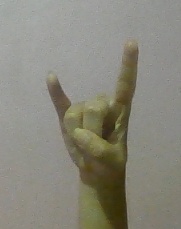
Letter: la